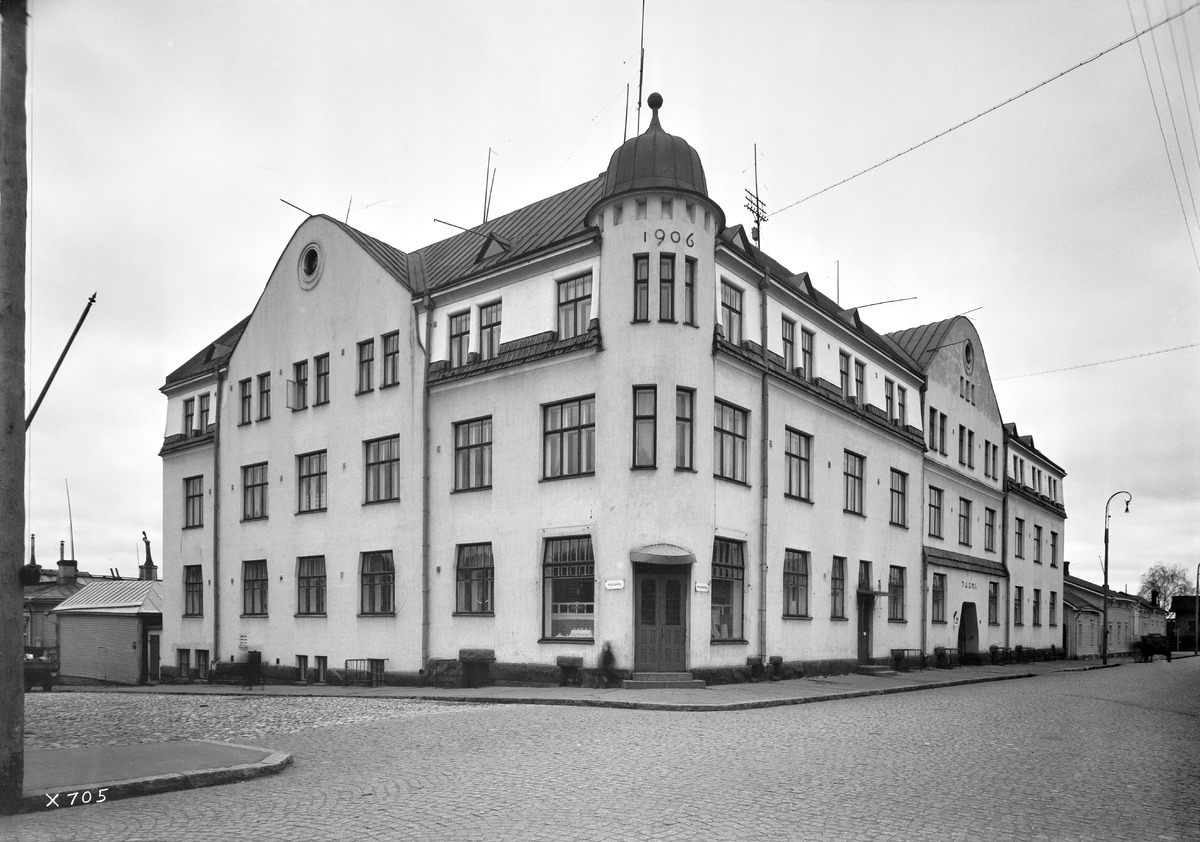
Asunto-osakeyhtiö Tuomi
Housing cooperative Tuomi
sisällön kuvaus: Asunto-osakeyhtiö Tuomen talo Oulussa osoitteessa Kajaaninkatu 25 9.7.1936. content description: The building of housing cooperative Tuomi at Kajaaninkatu 25 in Oulu on July 9, 1936.
Vuosi: 1936
Paikka: Suomi, Oulu, Suomi, Pohjois-Pohjanmaa, Oulu
Aiheet: Tuomi-talo; taloyhtiöt; ulkokuva; rakennukset; asuinrakennukset; kivirakennukset; asunto-osakeyhtiöt; housing cooperatives; residential buildings; buildings; stone buildings